2013 Bangladesh anti-Hindu violence

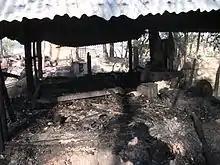
Destroyed Hindu temple in Banshkhali Upazila. Courtesy: Samaresh Baidya

In Lakshmipur District, five Hindu-owned jewellery shops were looted and one Hindu temple attacked and looted in Chandraganj. After the midnight of 28 February, one Hindu temple has been on fire in Gaiyarchar in Raipur Upazila. The police prevented the rioters from setting fire to another temple. Two Hindu monasteries were set on fire. On 1 March, the miscreants set fire to a Hindu house in Char Sita area of Ramgati Upazila. On 11 May, Miscreants set fire on a Hindu Temple at Ramganj Upazila.